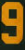
Number: 9